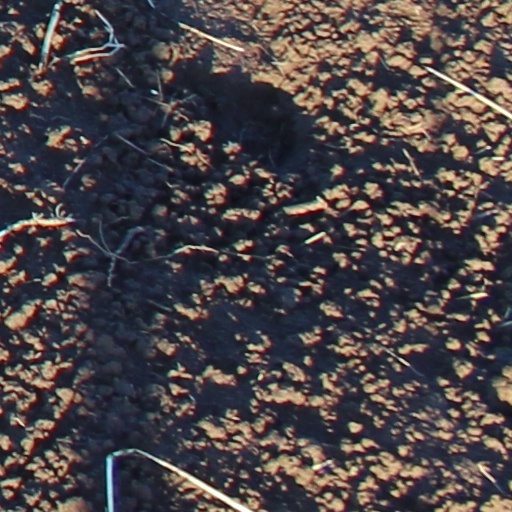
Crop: wheat